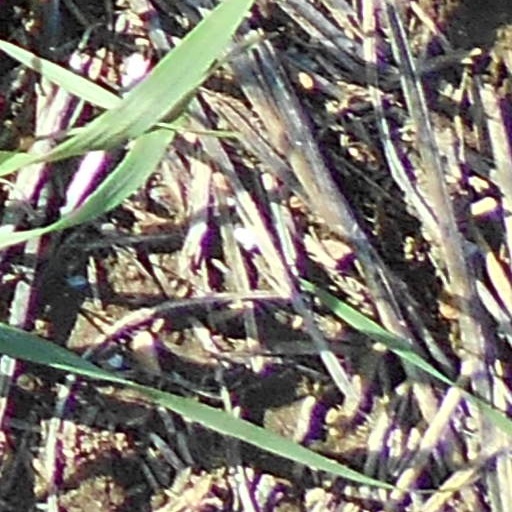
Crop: wheat